Far future in fiction

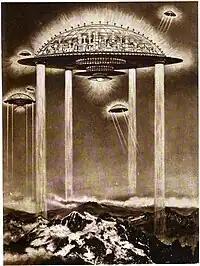
A fictional vision from 1922 of a floating city in 10,000 years, illustrating a Hugo Gernsback speculative article.

The far future has been used as a setting in many works of science fiction. The far future setting arose in the late 19th century, as earlier writers had little understanding of concepts such as deep time and its implications for the nature of humankind. Classic examples of this genre include works such as H.G. Wells' "The Time Machine" (1895) or Olaf Stapledon's "Last and First Men" (1930). Recurring themes include themes such as Utopias, eschatology or the ultimate fate of the universe. Many works also overlap with other genres such as space opera, science fantasy or apocalyptic and post-apocalyptic fiction.